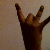
The image shows a hand gesture representing the number 8 in Indian Sign Language.